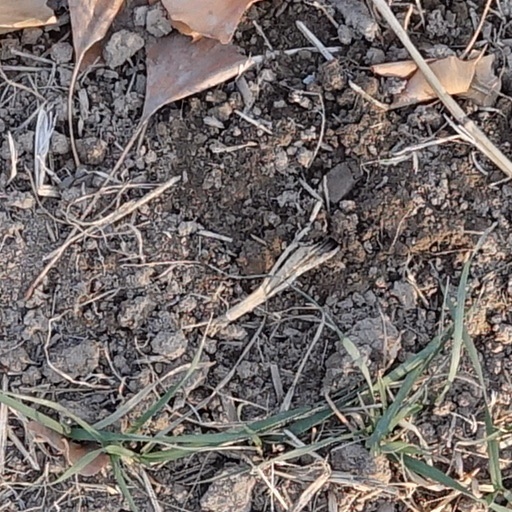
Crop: wheat